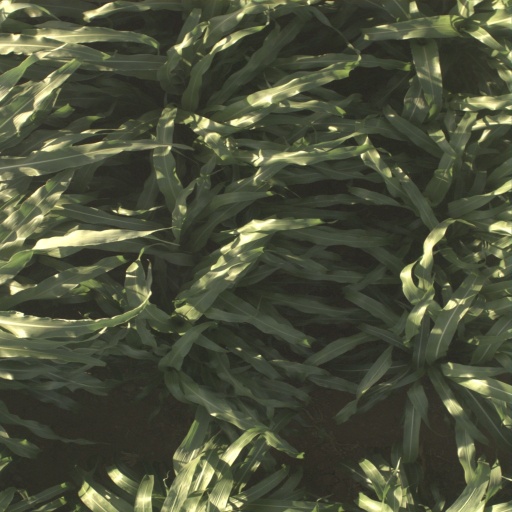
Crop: sorghum